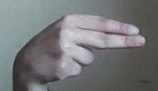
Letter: ain